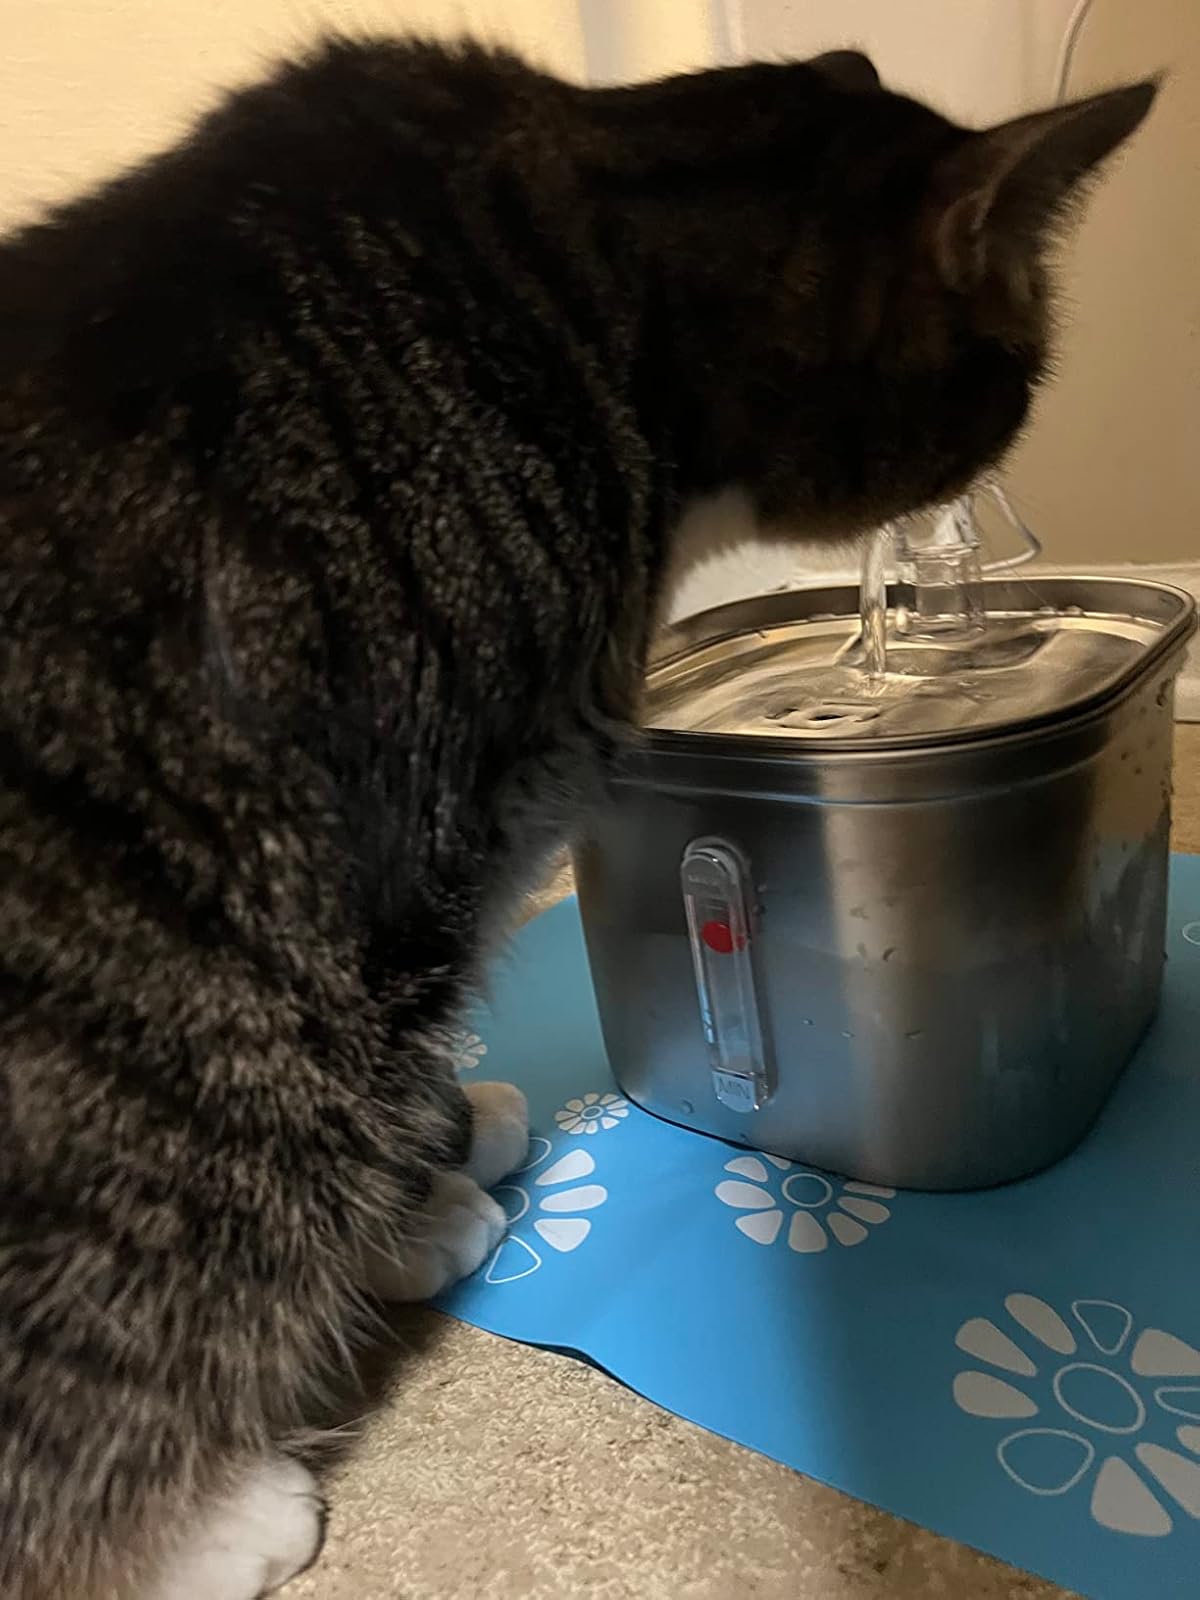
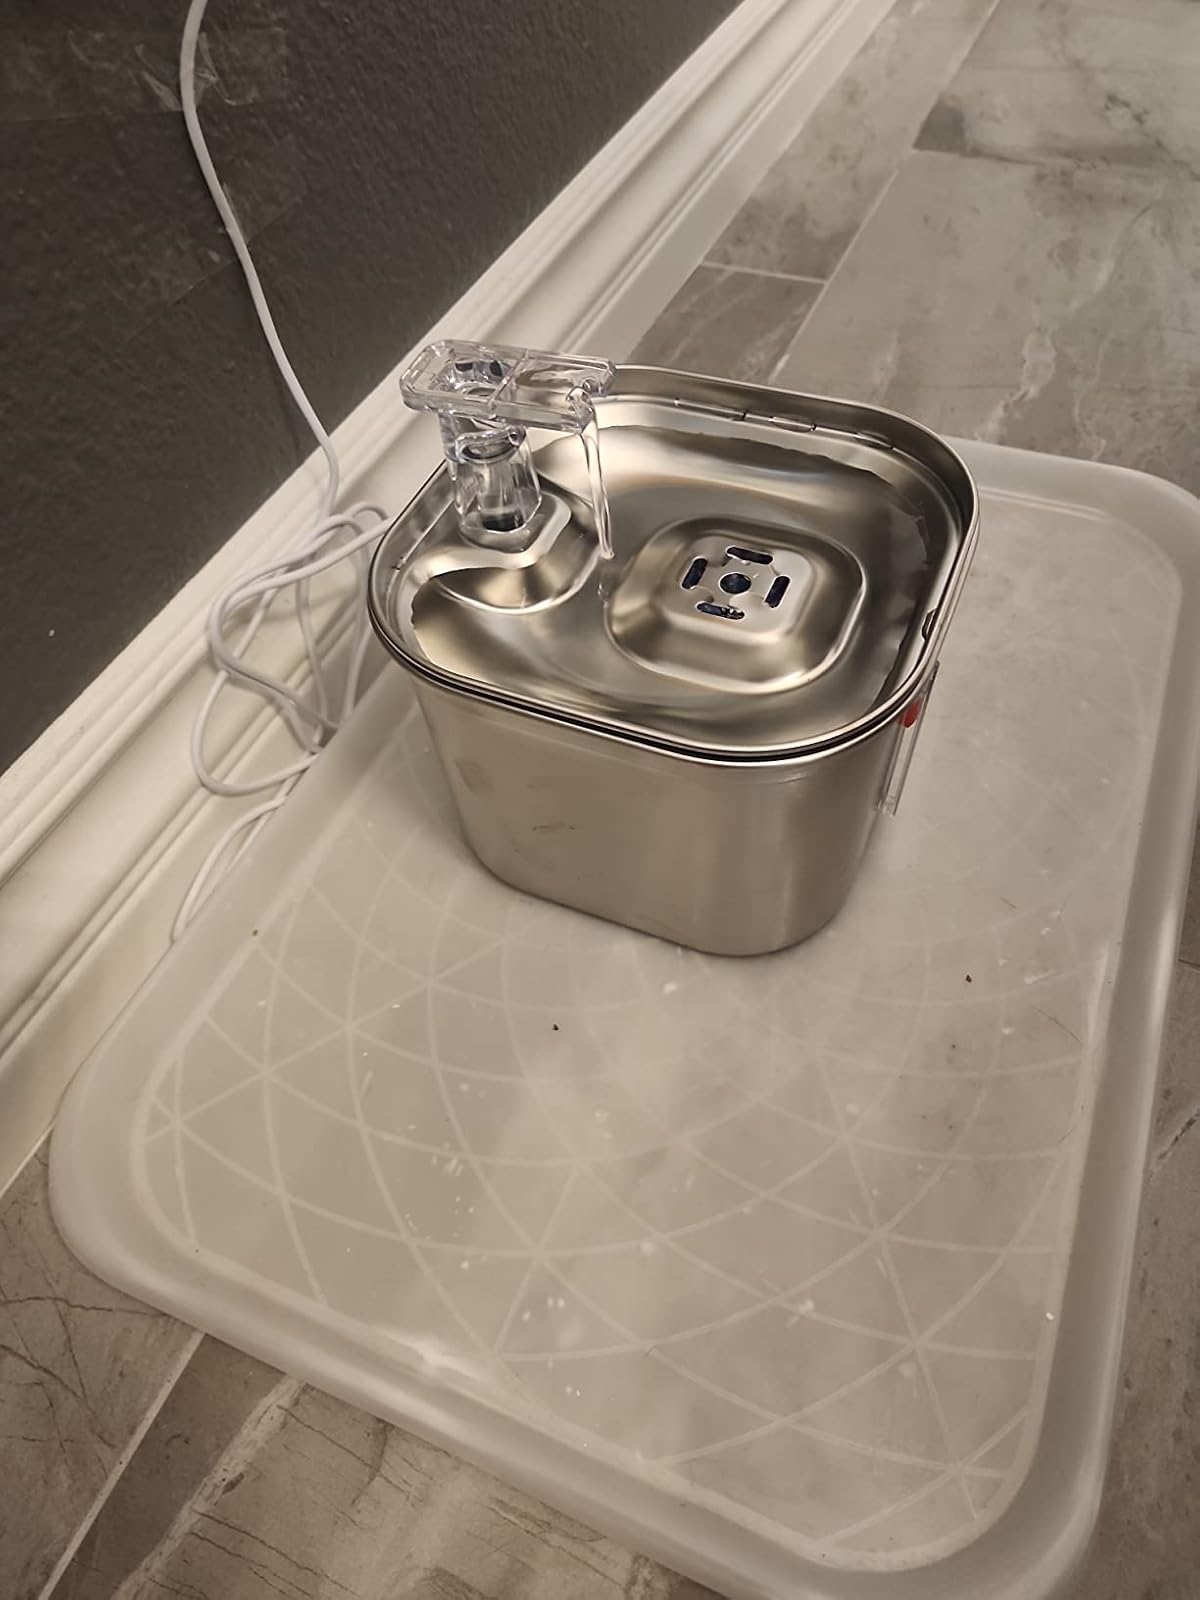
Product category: items_bowl
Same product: yes